Folk costume

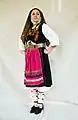
Greek folk dress

On the Faroe Islands, traditional dress is known as the "føroysk klæði".